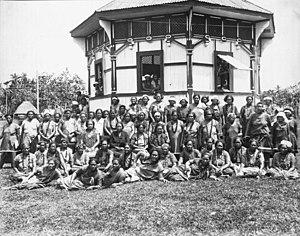
Le Mau ou mouvement Mau est un mouvement anticolonial pacifique aux Samoa occidentales lors de la première moitié du XXᵉ siècle. Il aboutit à l'indépendance des Samoa en 1962, premier pays du Pacifique insulaire à obtenir son indépendance.